Katharine Elizabeth McBride

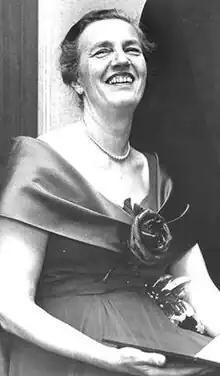

Katharine Elizabeth McBride (1904 - 1976) was an American academic in the fields of psychology and neuropsychology. She served as the fourth president of Bryn Mawr College from 1942 until 1970.